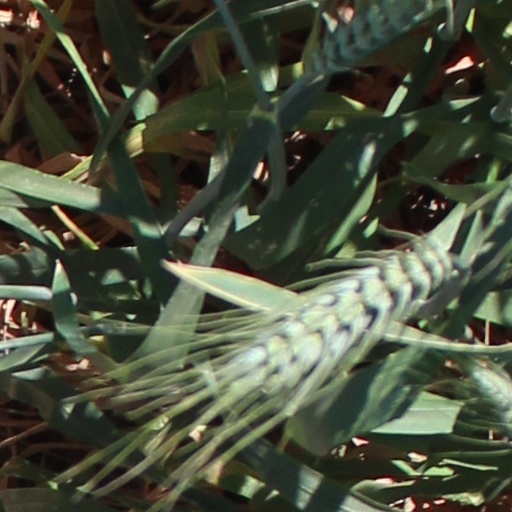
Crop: wheat